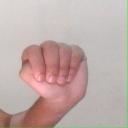
अक्षर: ठ